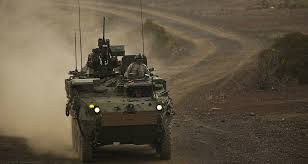
Label: BMP-T15